Siege of Stettin (1659)

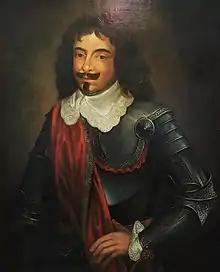
Painting of de Souches from the 17th century

In mid-September, General Jean-Louis Raduit de Souches crossed Reglitz and the Oder river before continuing towards Stettin with 5,000 men. Stettin's fortifications were generally in good condition at the start of the siege. The star redoubt and older fortifications in the southwest were not to be manned. Additionally, in order to counter a besieger taking position at Oberwiek Mountain and to strengthen the southwestern front, Paul Würtz, the commander of the garrison, constructed a redoubt at the mountain's northeastern's tip.